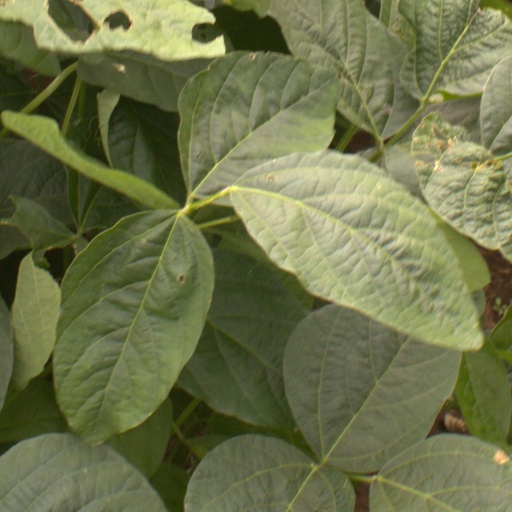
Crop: soybean